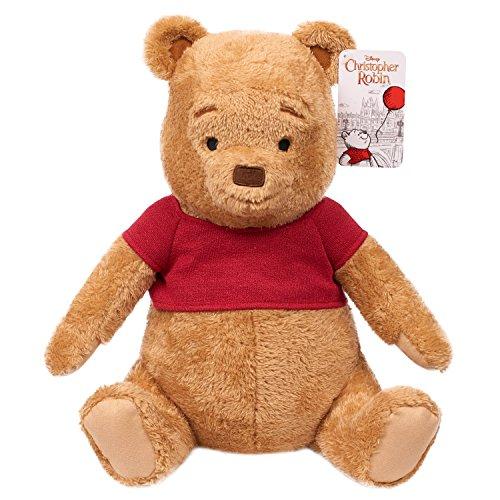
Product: Christopher Robins Live Action 14" Large Pooh Plush
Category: Toys & Games | Stuffed Animals & Plush Toys | Stuffed Animals & Teddy Bears
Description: Relive the adventures of Disney's new live action film, Christopher Robin: the movie with the adorable Winnie the Pooh plush Winnie the Pooh stands 14" tall and is made with Super soft and cuddly fabrics.
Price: $12.99
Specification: ProductDimensions:4.5x5.5x14inches|ItemWeight:9.6ounces|ShippingWeight:9.6ounces(Viewshippingratesandpolicies)|ASIN:B07BMYGD4F|Itemmodelnumber:19451|Manufacturerrecommendedage:3-10months